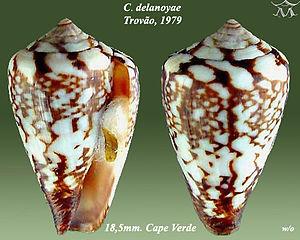
Conus delanoyae est un mollusque venimeux de la famille des Conidae que l'on trouve au Cap Vert et notamment aux abords de l'île Boa Vista.